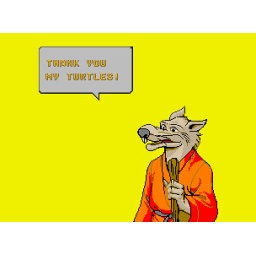
Saving Splinter results in a bright yellow screen of happiness. :-D